The Favourite of the Queen

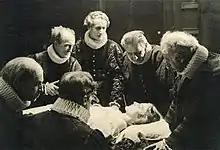

The Favourite of the Queen (German: Der Favorit der Königin) is a 1922 German silent historical film directed by Franz Seitz and starring Erich Kaiser-Titz, Hanna Ralph and Willy Kaiser-Heyl. It is based on a play set in Elizabethan England.